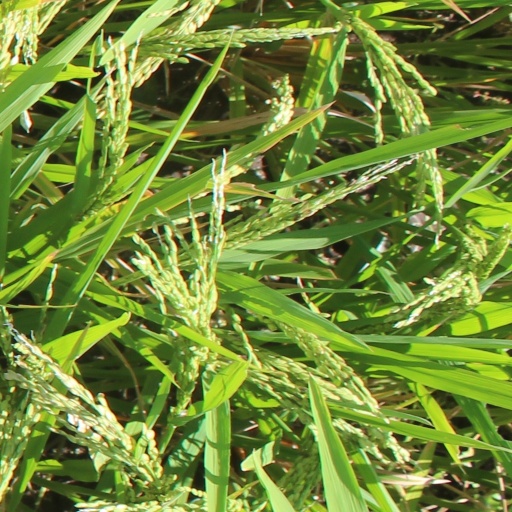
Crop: rice